Land snail

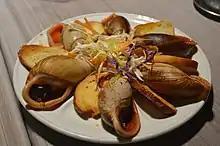
"Bulime" cooked in garlic butter in Ile des Pins, New Caledonia, species "Placostylus fibratus"

Snails are also popular in Portuguese cuisine where they are called in Portuguese "caracóis", and served in cheap snack houses and taverns, usually stewed (with different mixtures of white wine, garlic, piri piri, oregano, coriander or parsley, and sometimes chouriço). Bigger varieties, called "caracoletas" (especially, "Cornu aspersum"), are generally grilled and served with a butter sauce, but other dishes also exist such as "feijoada de caracóis". Overall, Portugal consumes about 4,000 tonnes of snails each year.